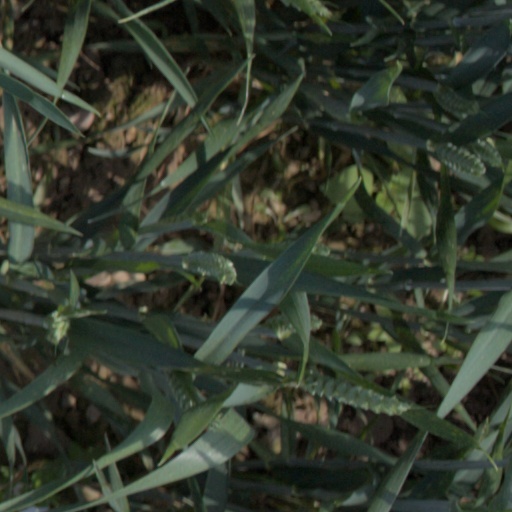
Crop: wheat